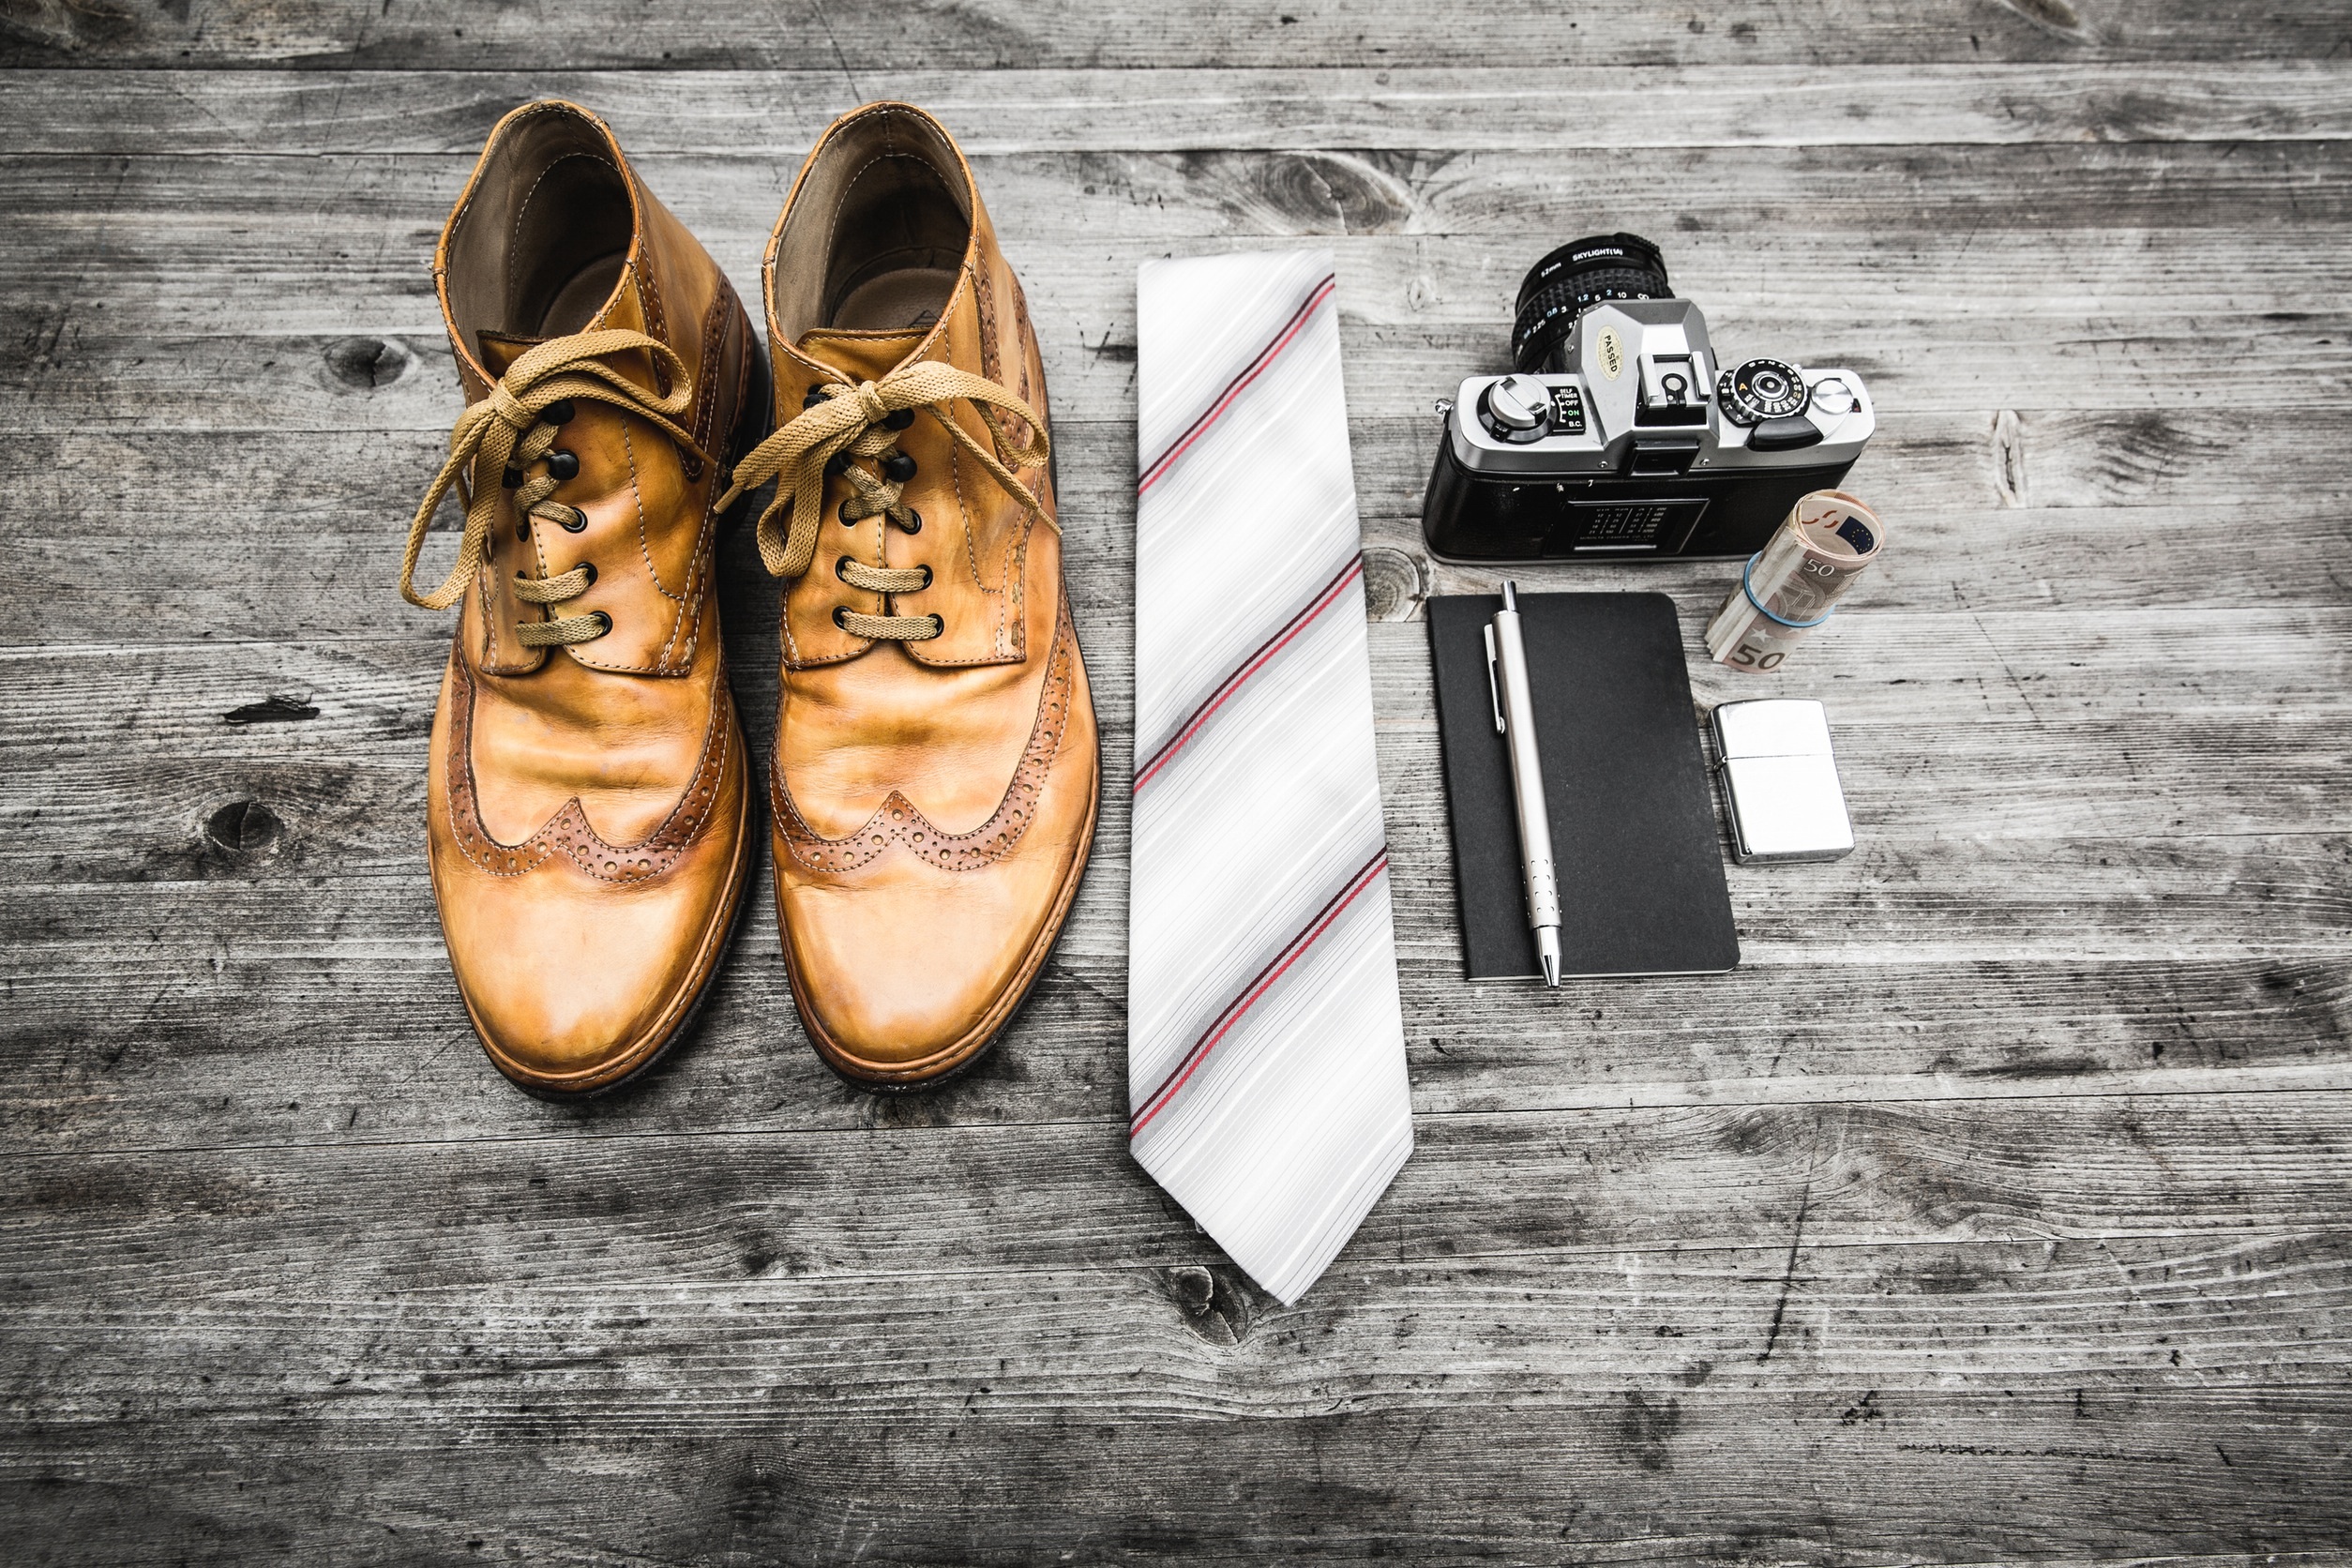
shoe, wood, technology, white, leather, camera, photography, pen, notepad, dslr, spring, color, tie, money, fashion, black, still life, lighter, brand, shoes, laces, boots, sneakers, footwear, photograph, beauty, image, emotion, zippo